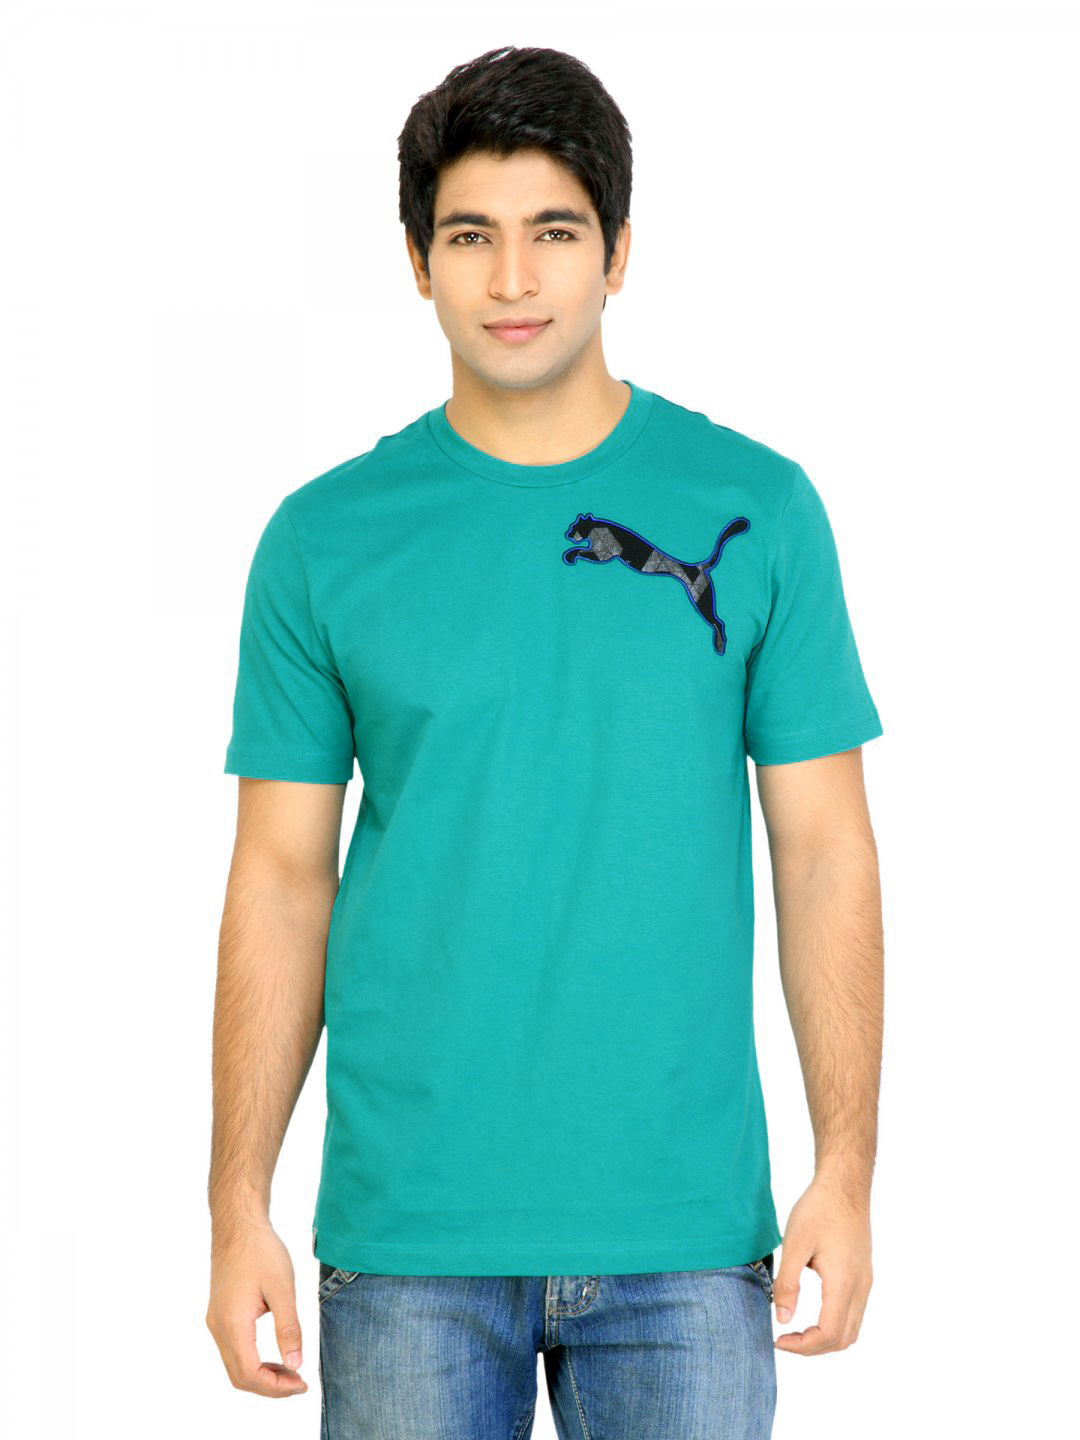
Puma Men Logo Blue Tshirts
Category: Apparel / Topwear / Tshirts
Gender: Men
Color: Blue
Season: Fall 2011
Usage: Casual